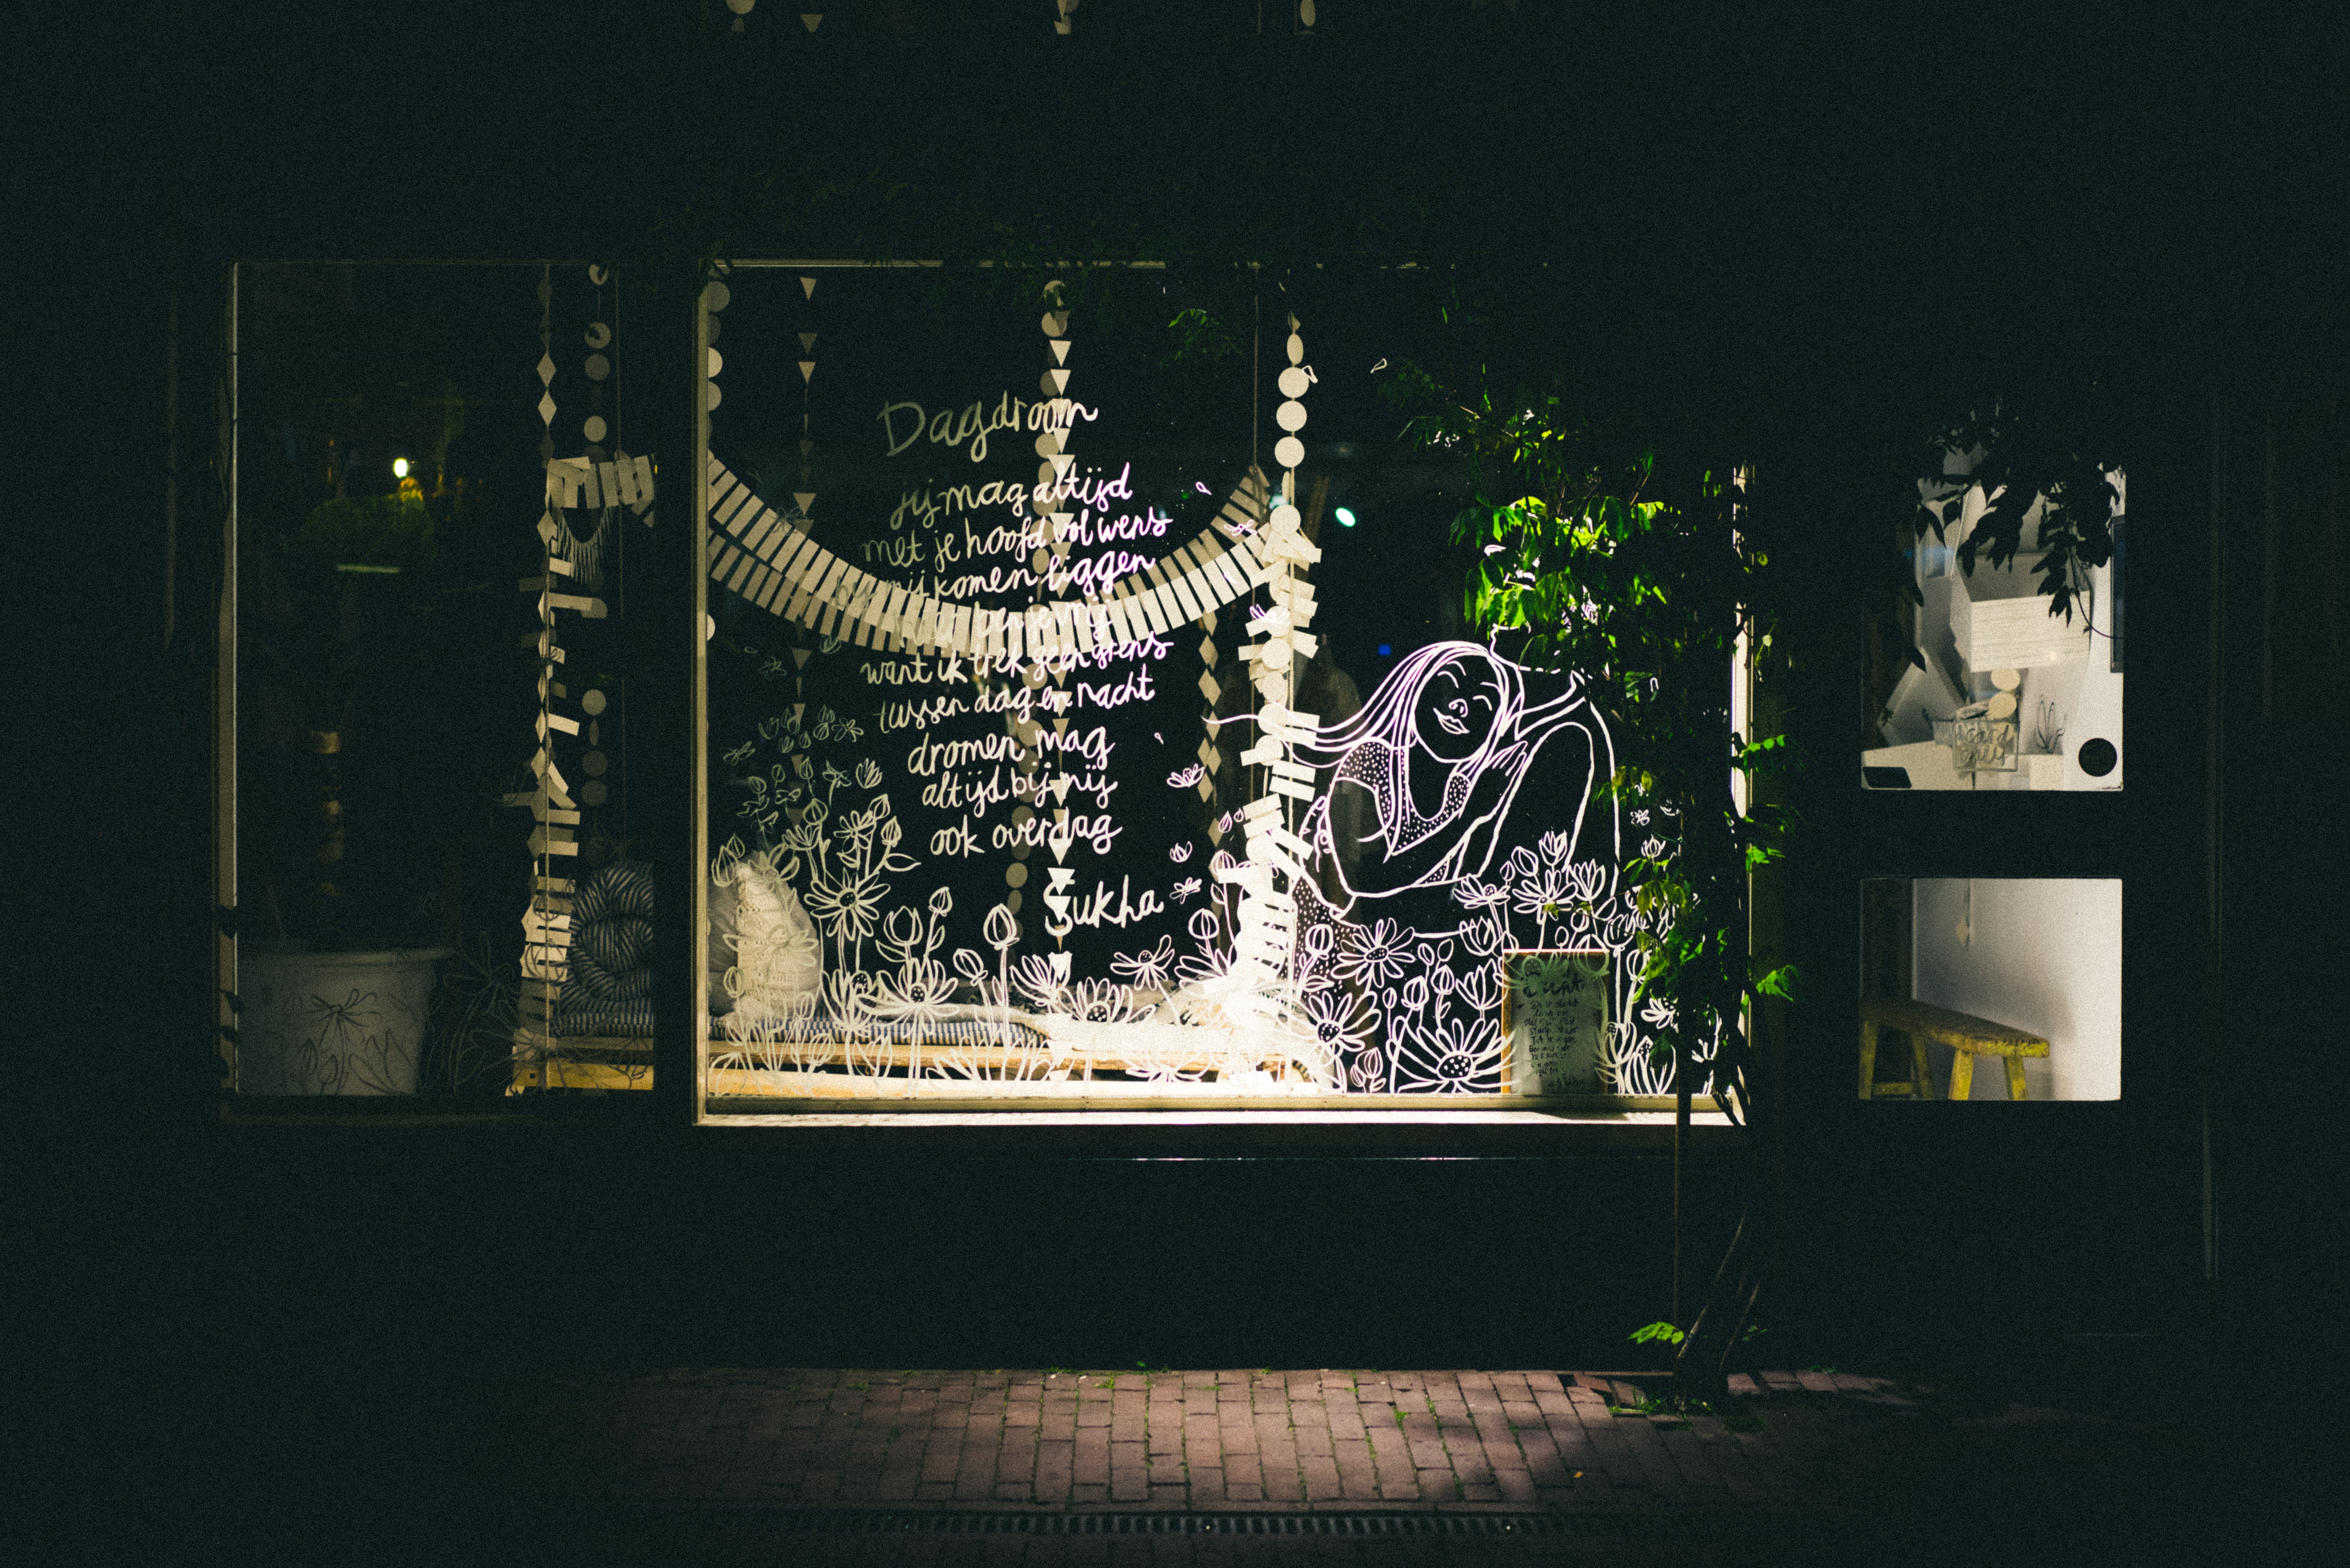
darkness, art, illustration, image, screenshot